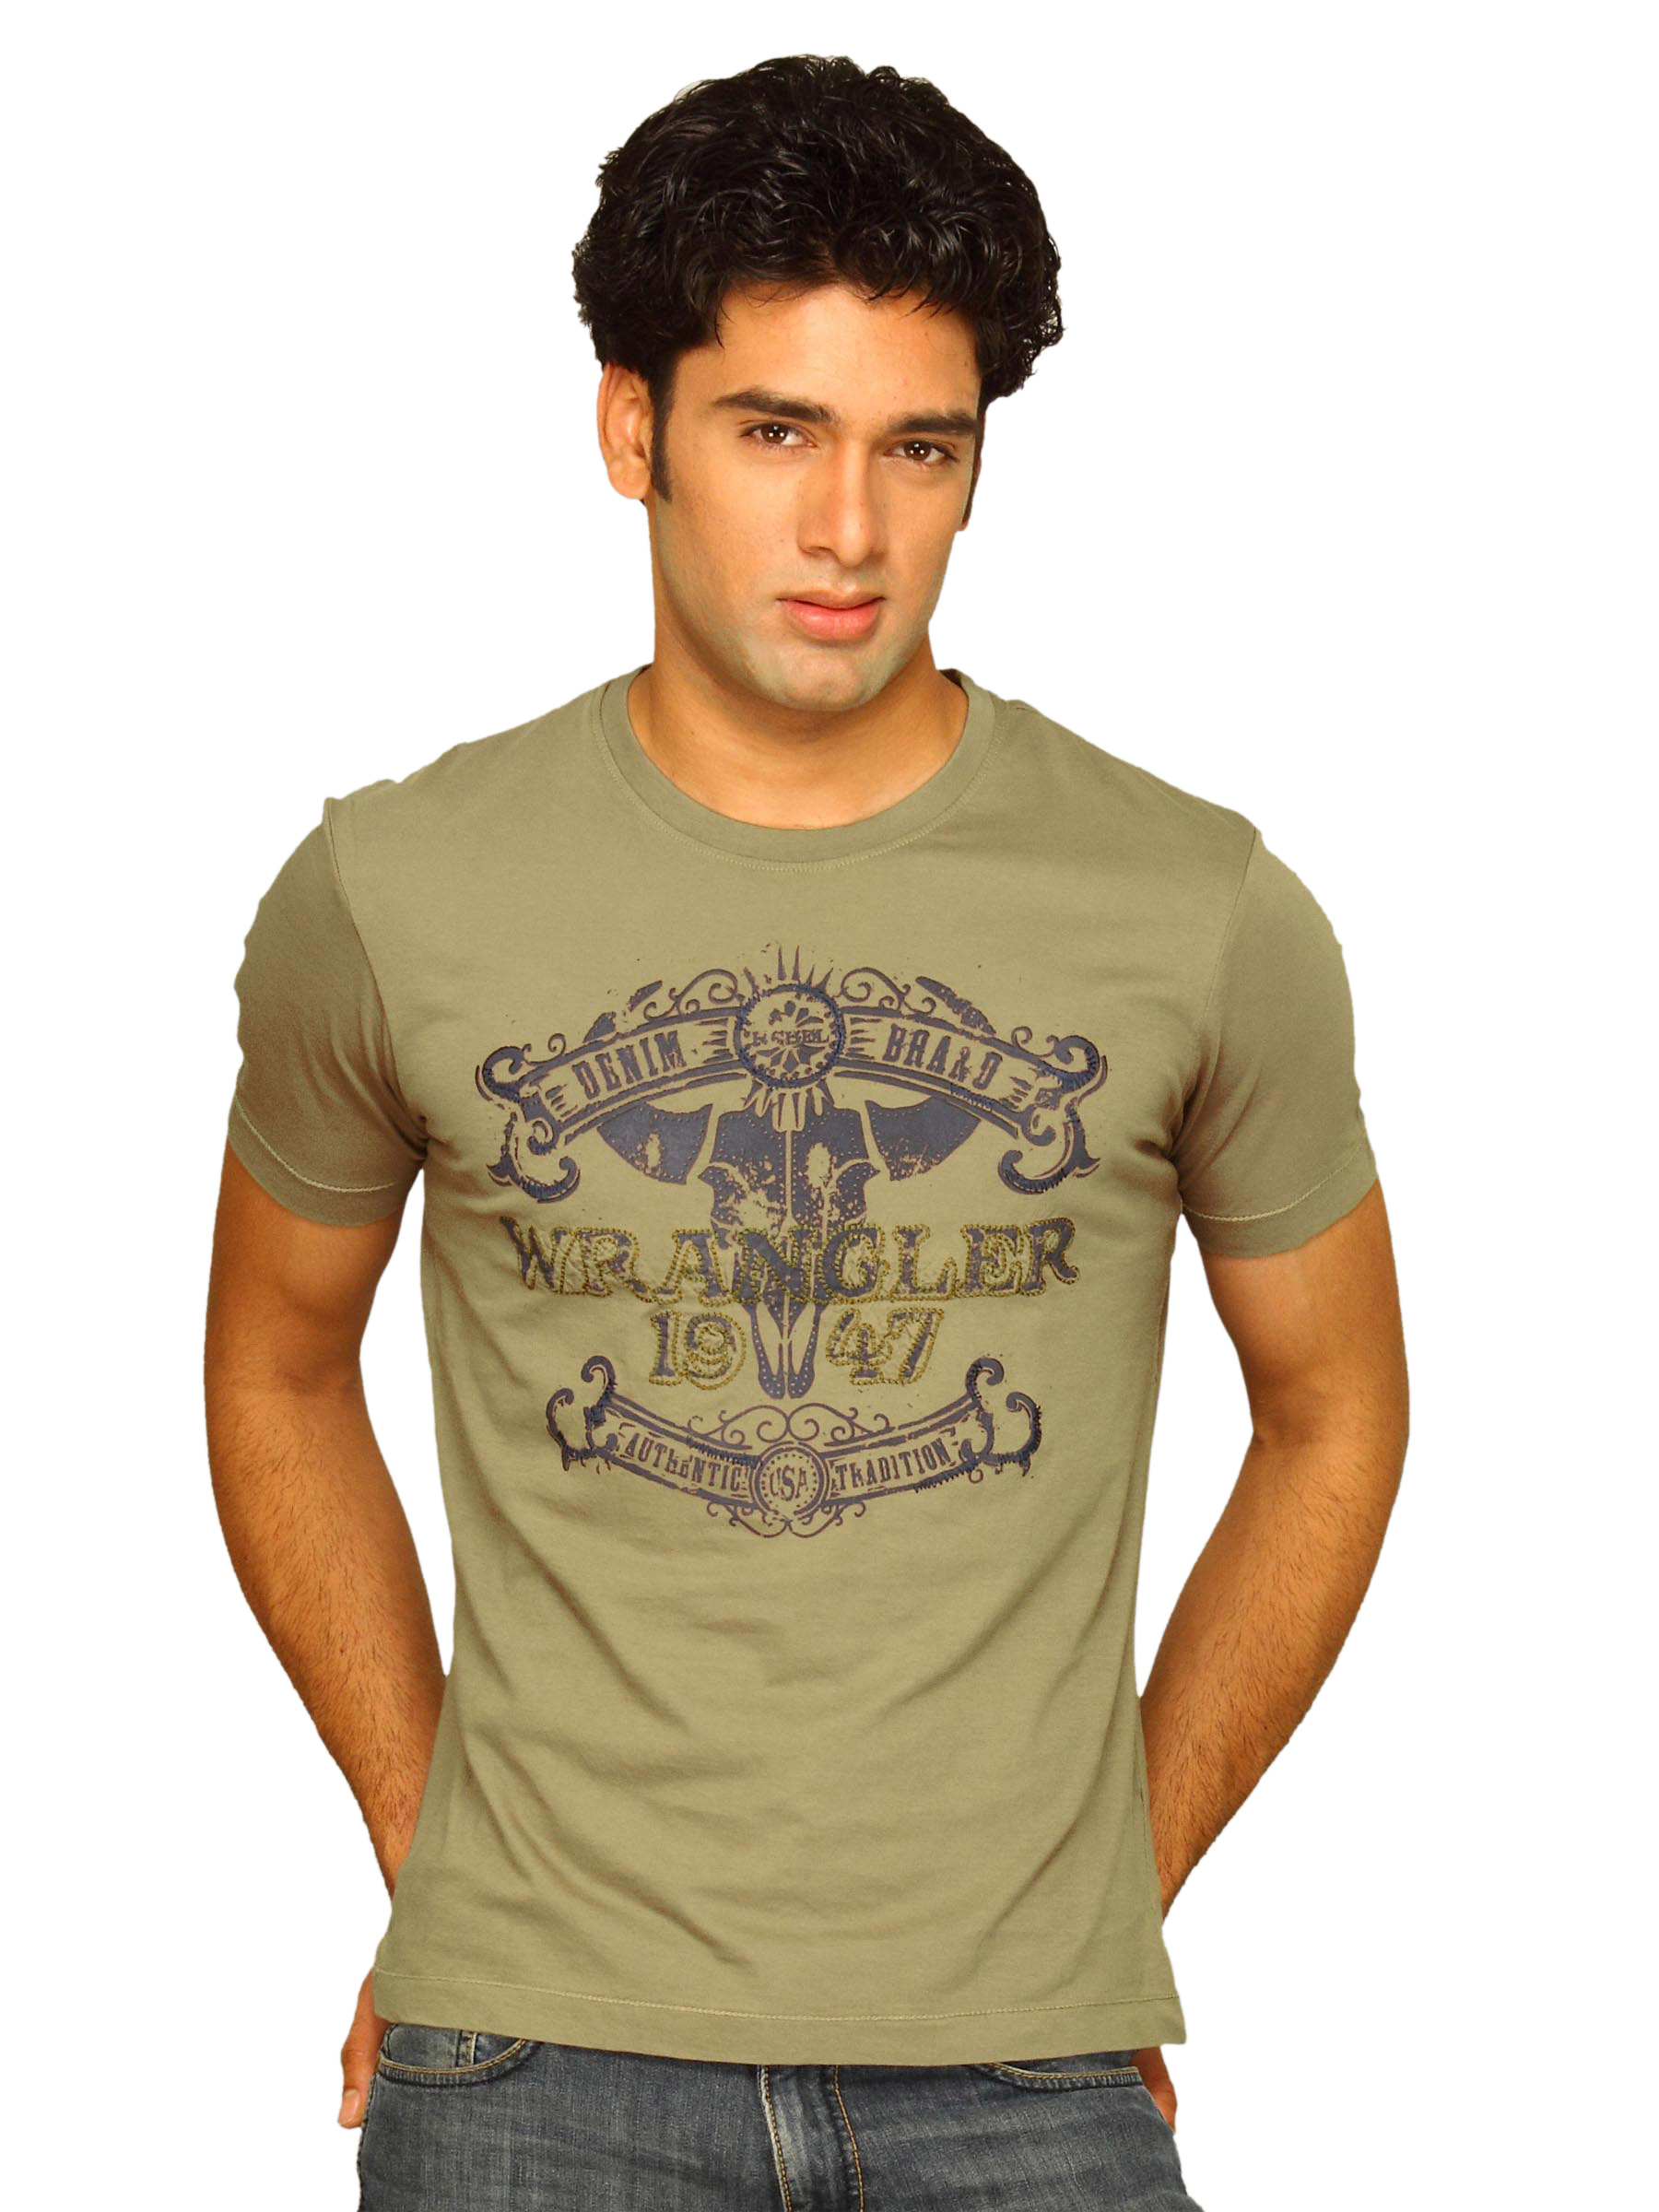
Wrangler Men's Authentic Embro Olive T-shirt
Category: Apparel / Topwear / Tshirts
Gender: Men
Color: Green
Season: Summer 2011
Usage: Casual